Al Lewis

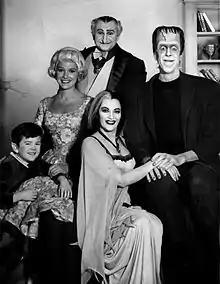
Al Lewis as Grandpa (back) with the cast of "The Munsters", 1964

In 1949, after a suggestion from a friend, he decided to pursue a career as an actor after joining the Paul Mann Actors' Workshop in New York. He worked in burlesque and vaudeville theaters, then on Broadway in the dramas "The Night Circus" (1958) and "One More River" (1960) and as the character Moe Shtarker in the musical comedy "Do Re Mi" (1962).